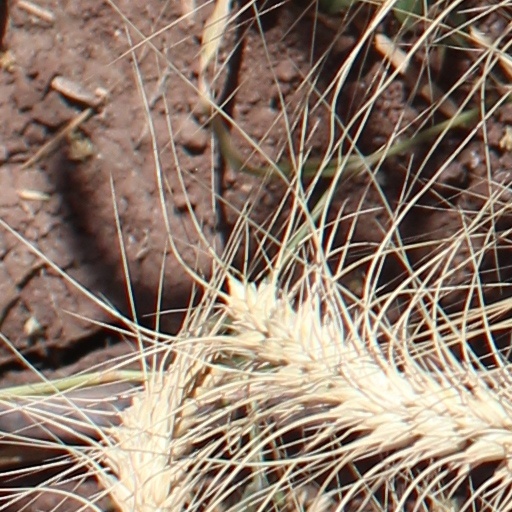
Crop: wheat